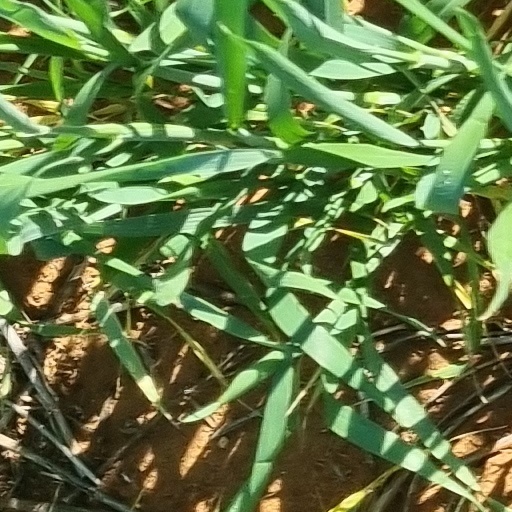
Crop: wheat